The Chocolate Girl (1950 film)

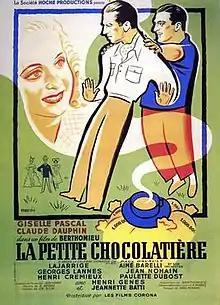

The Chocolate Girl (French: La petite chocolatière) is a 1950 French musical comedy film directed by André Berthomieu and starring Giselle Pascal, Claude Dauphin and Henri Genès. It is based on a play by Paul Gavault. An earlier adaptation "The Chocolate Girl" was released in 1932.